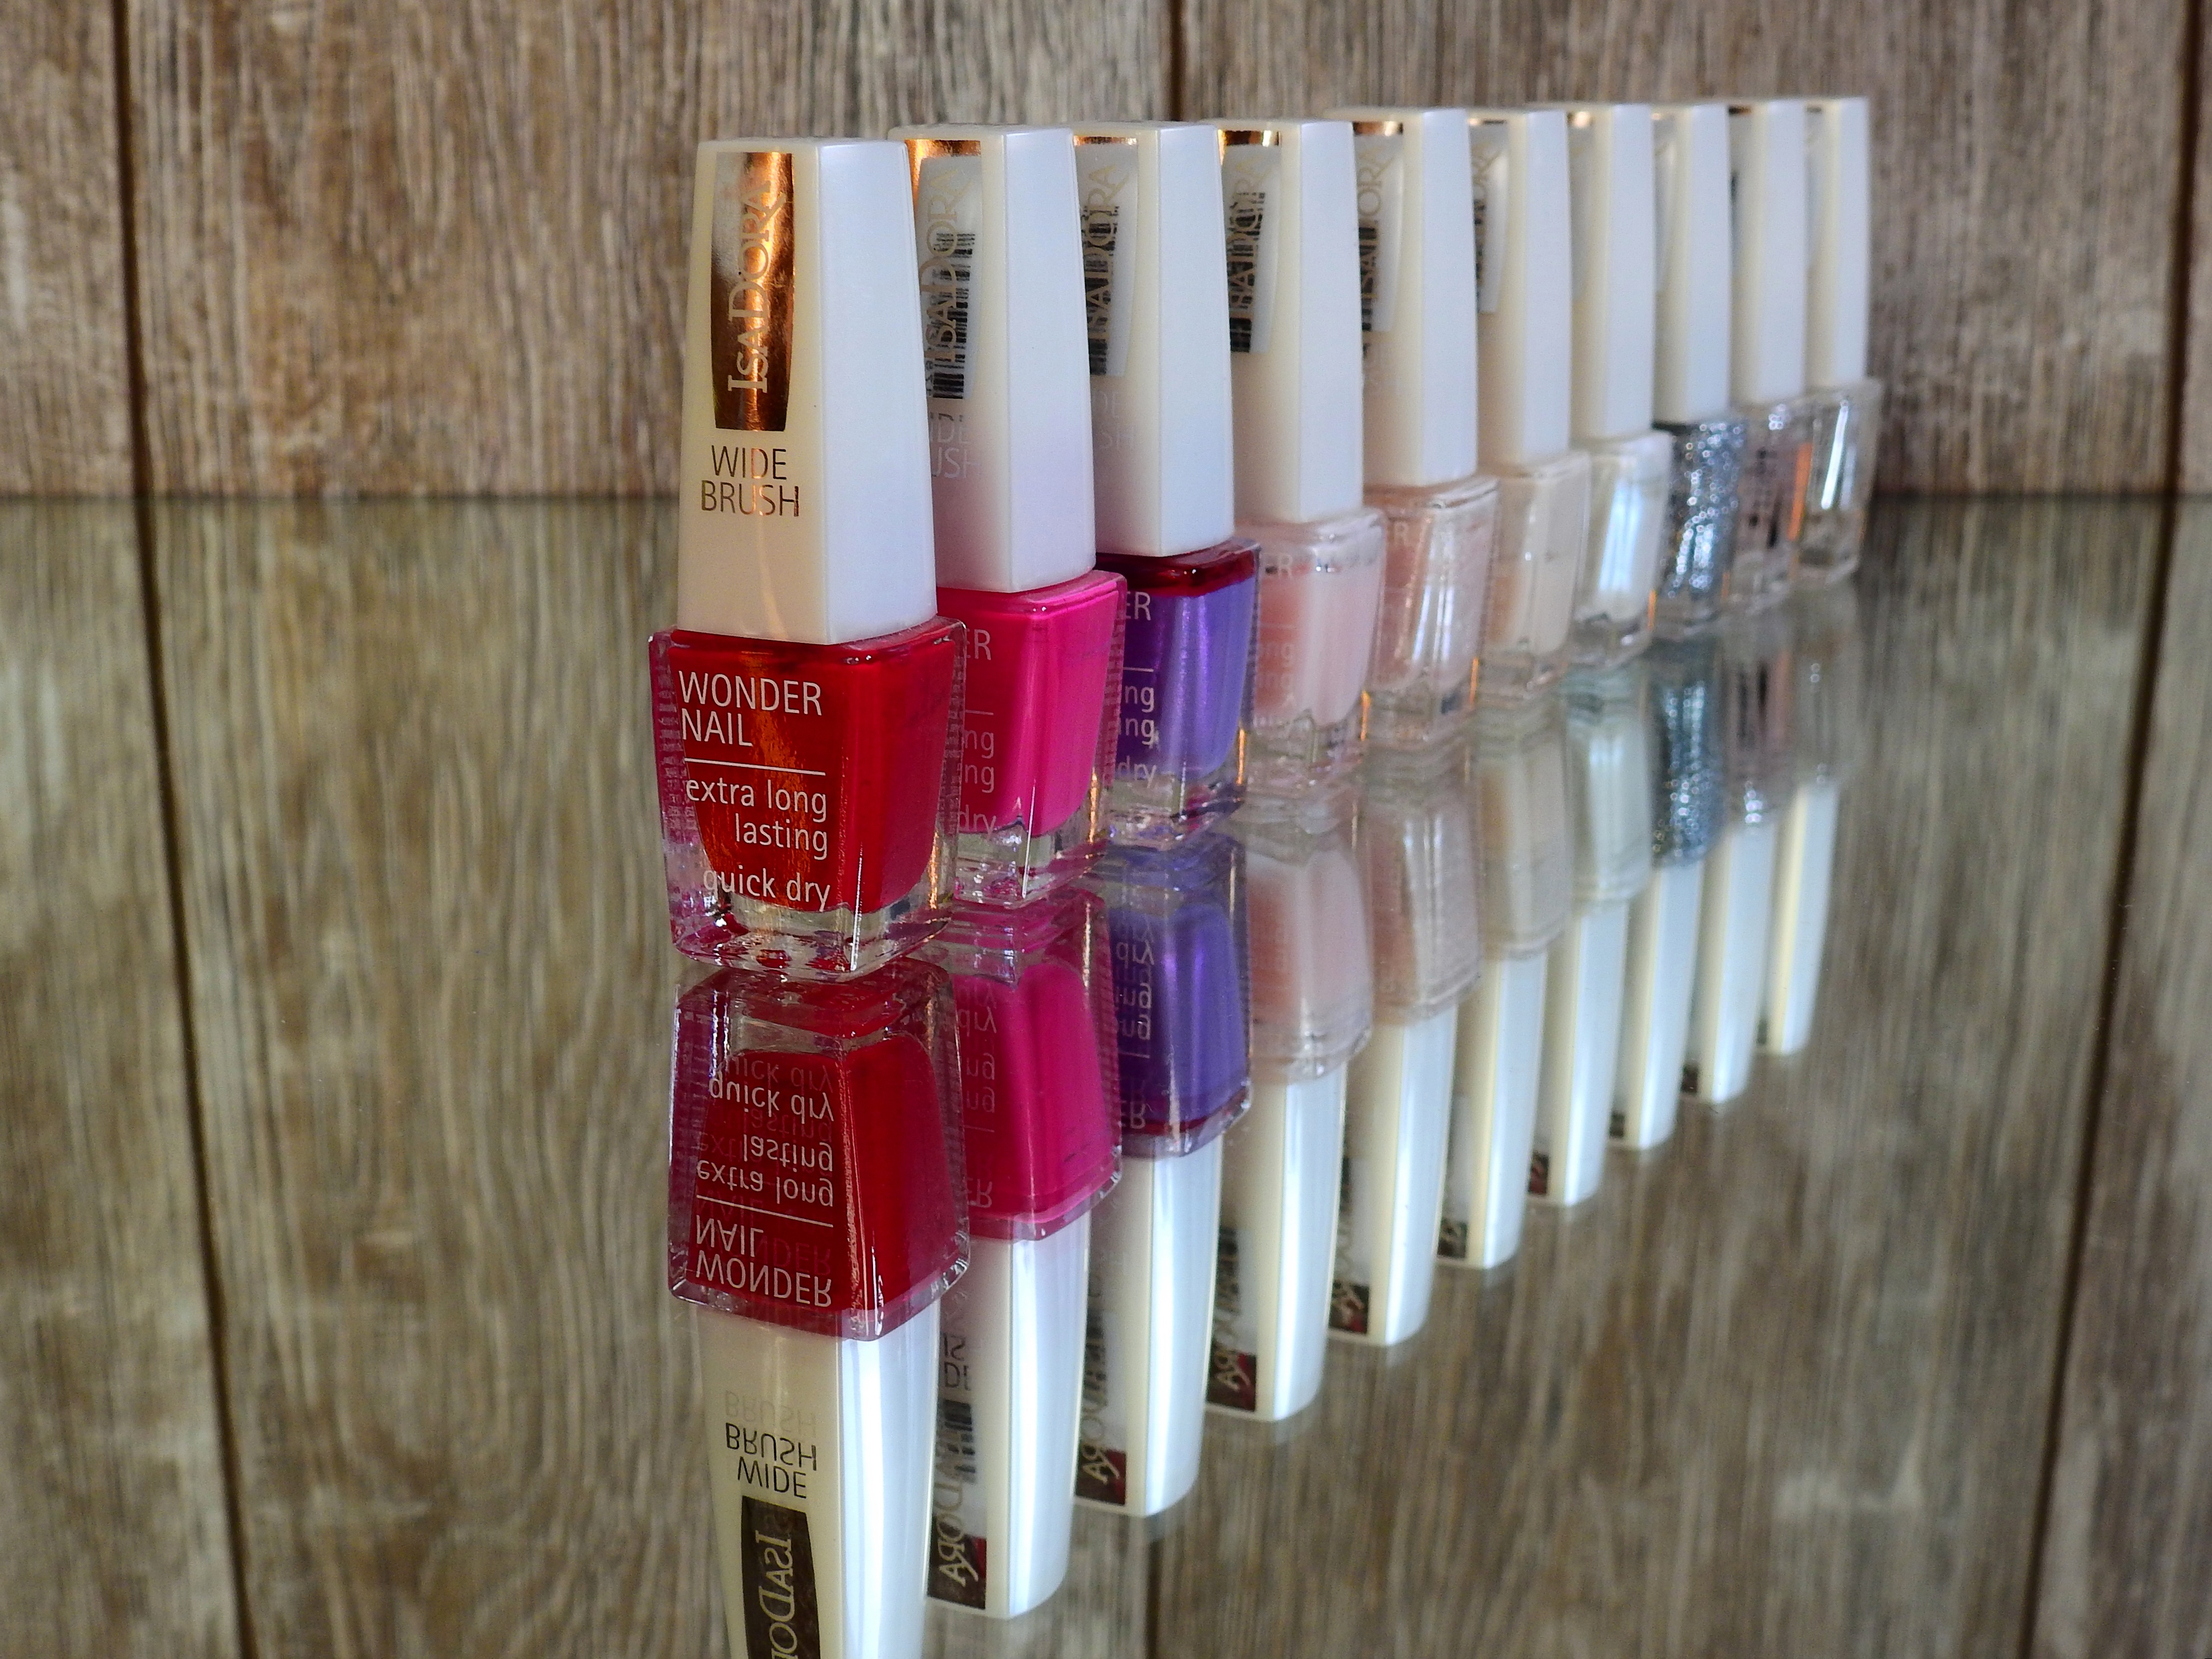
color, paint, manicure, product, fingernails, nails, cosmetics, fashionable, nail varnish, toe nails, nail design